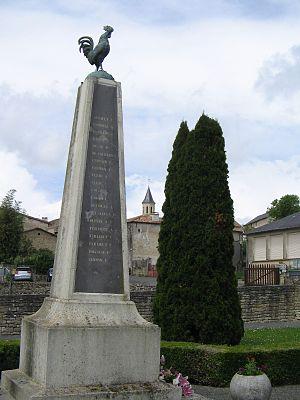
Le monument aux morts à Exoudun en mai 2013
Exoudun est une commune française, située dans le département des Deux-Sèvres en région Nouvelle-Aquitaine.